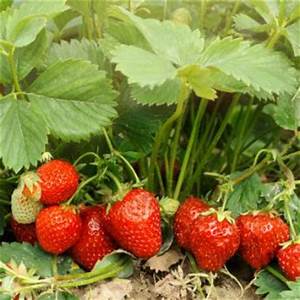
Label: Strawberry